John William Parker

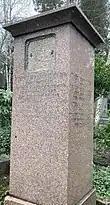
Parker family monument in Highgate Cemetery

After the death in 1860 of his eldest son John William Parker (1820–1860), who had been in the business since 1843, Parker took into partnership William Butler Bourn, who had been his principal assistant for nearly thirty years. The business, including stocks and copyrights, was, however, sold in 1863 to Messrs. Longman.